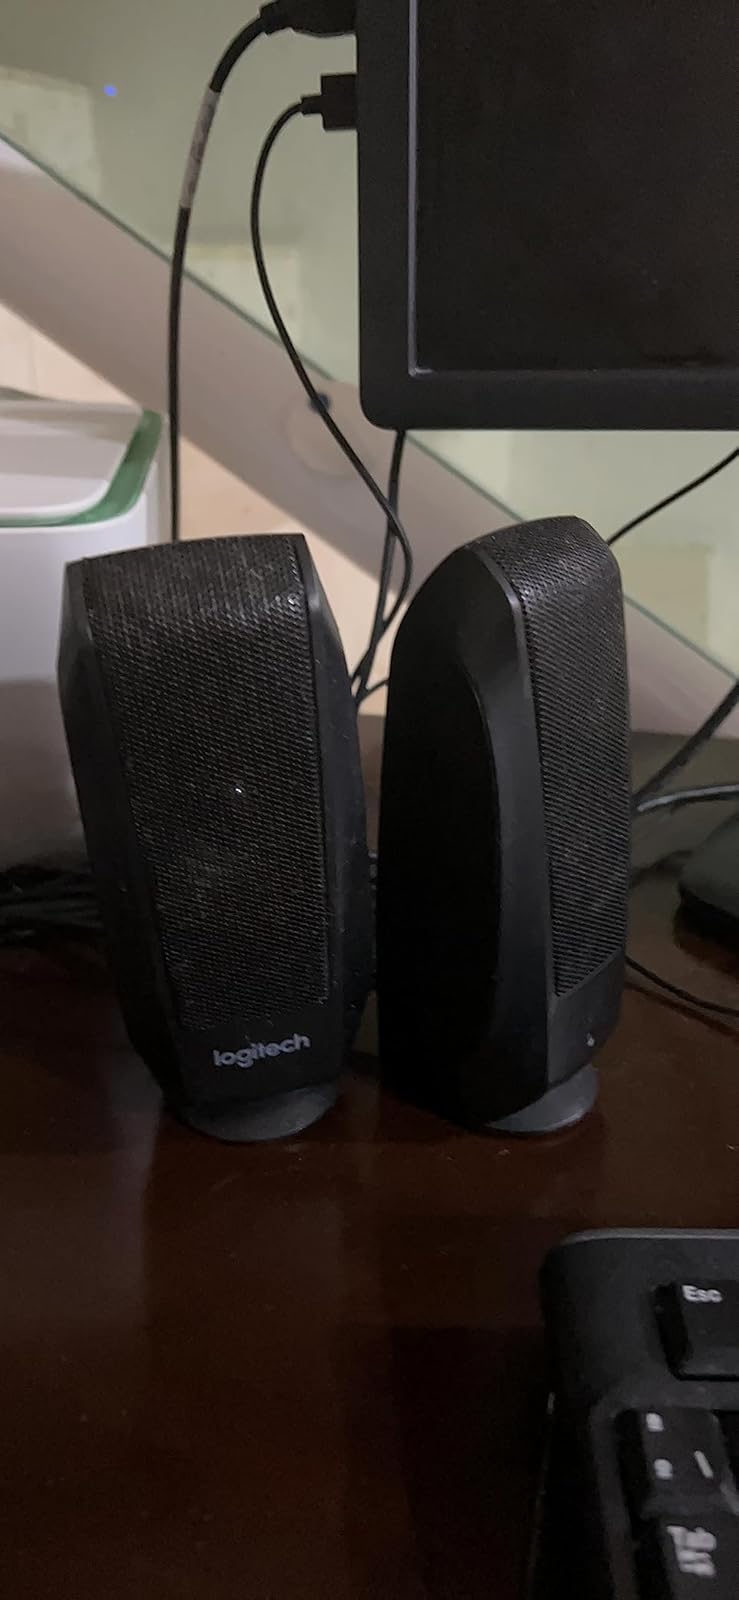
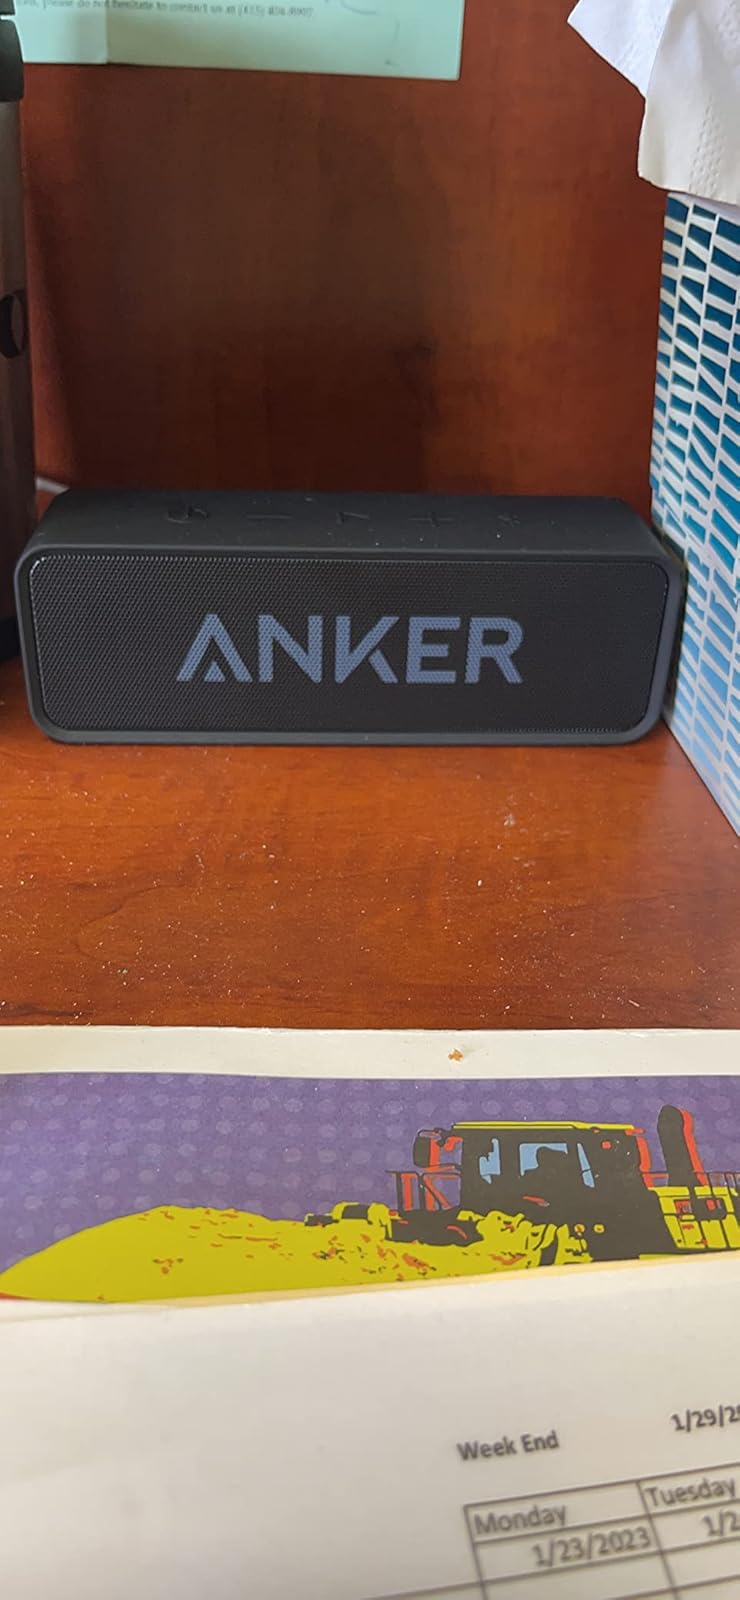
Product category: speaker
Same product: no